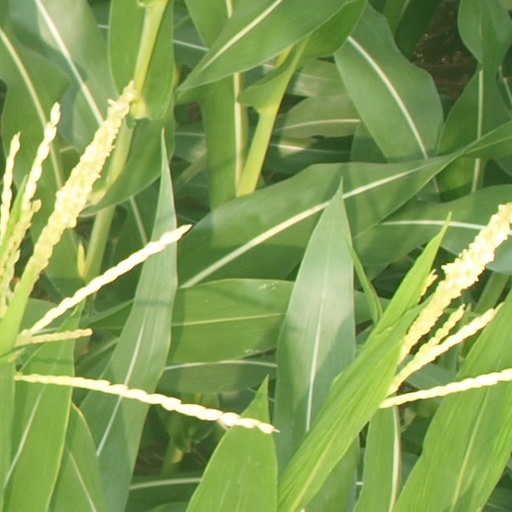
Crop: maize; corn